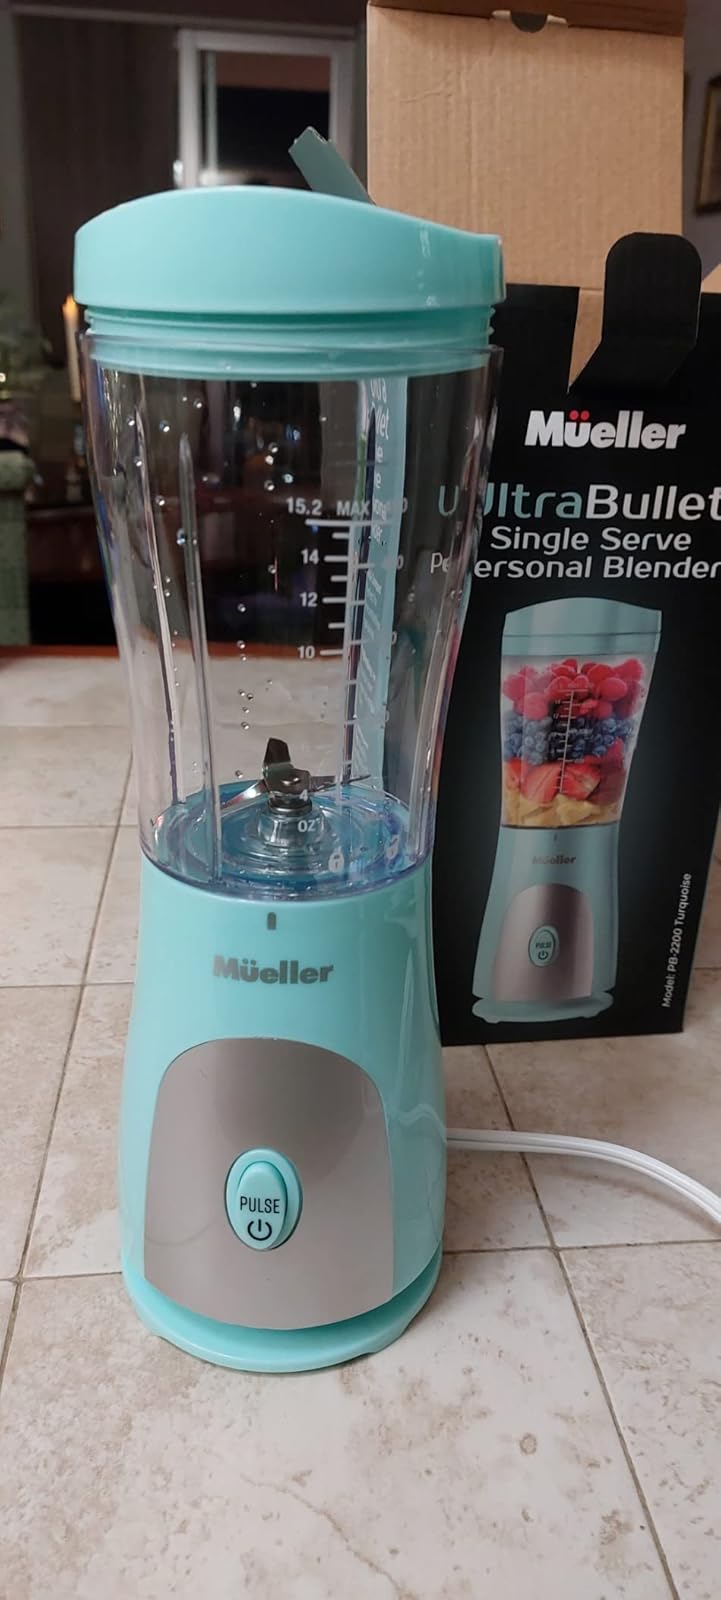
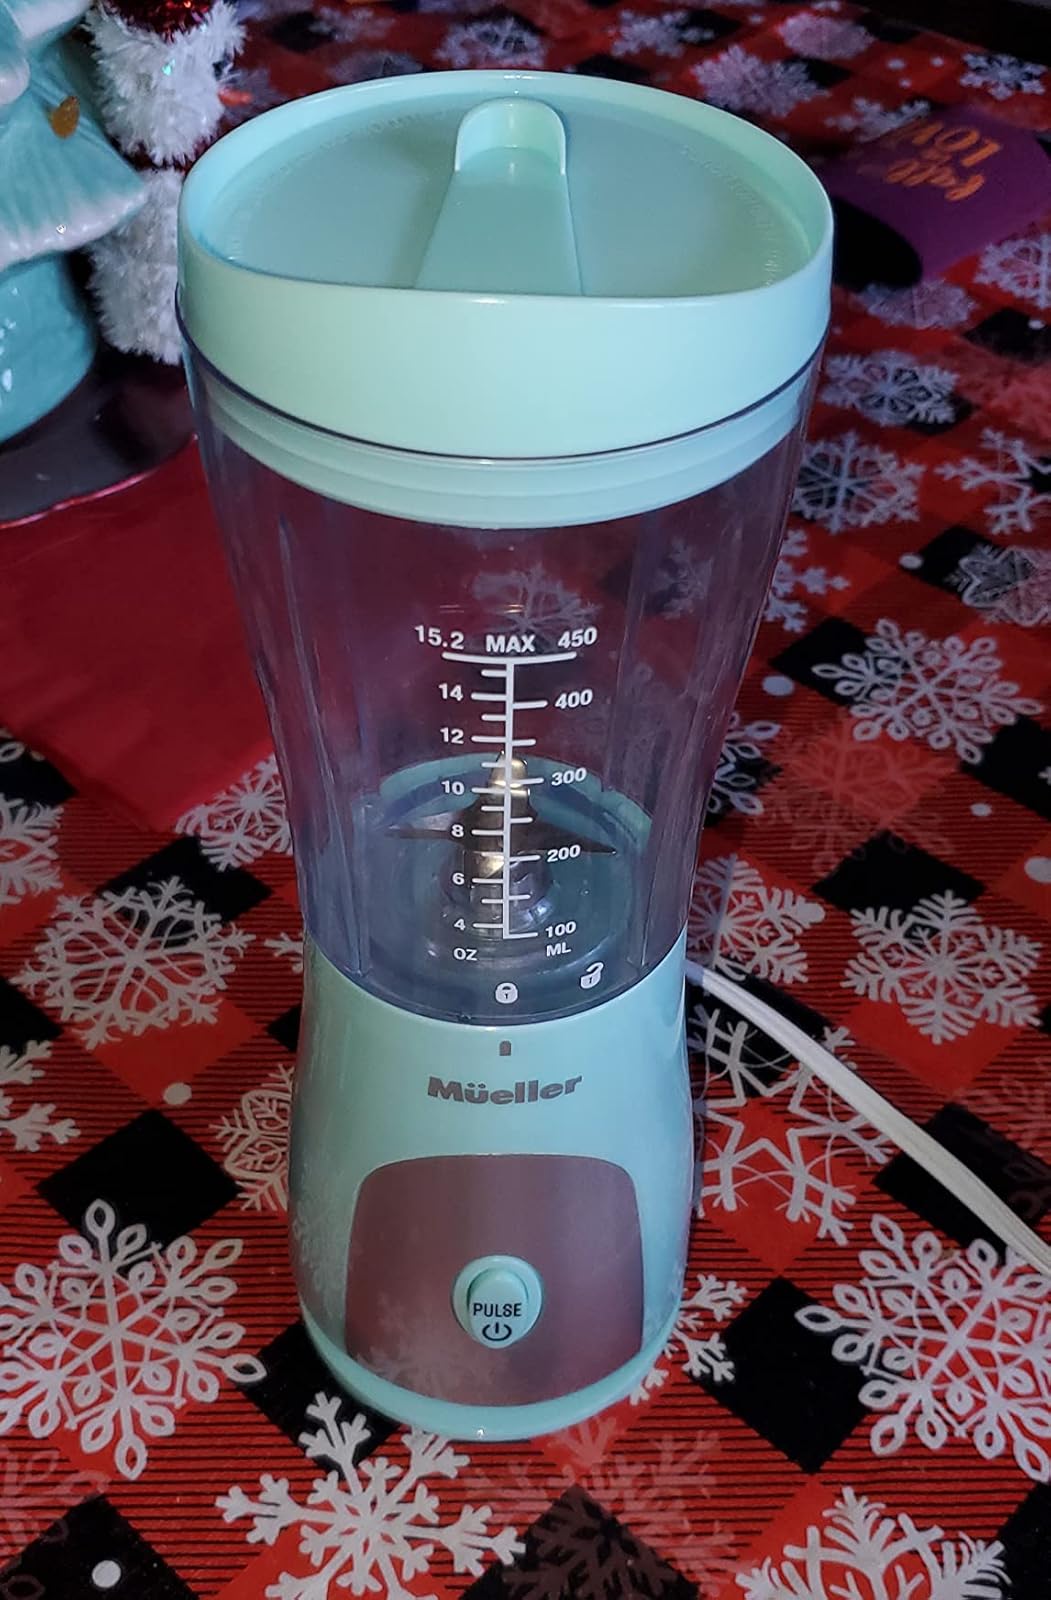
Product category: items_blender
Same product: yes